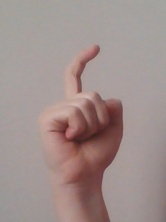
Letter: ra